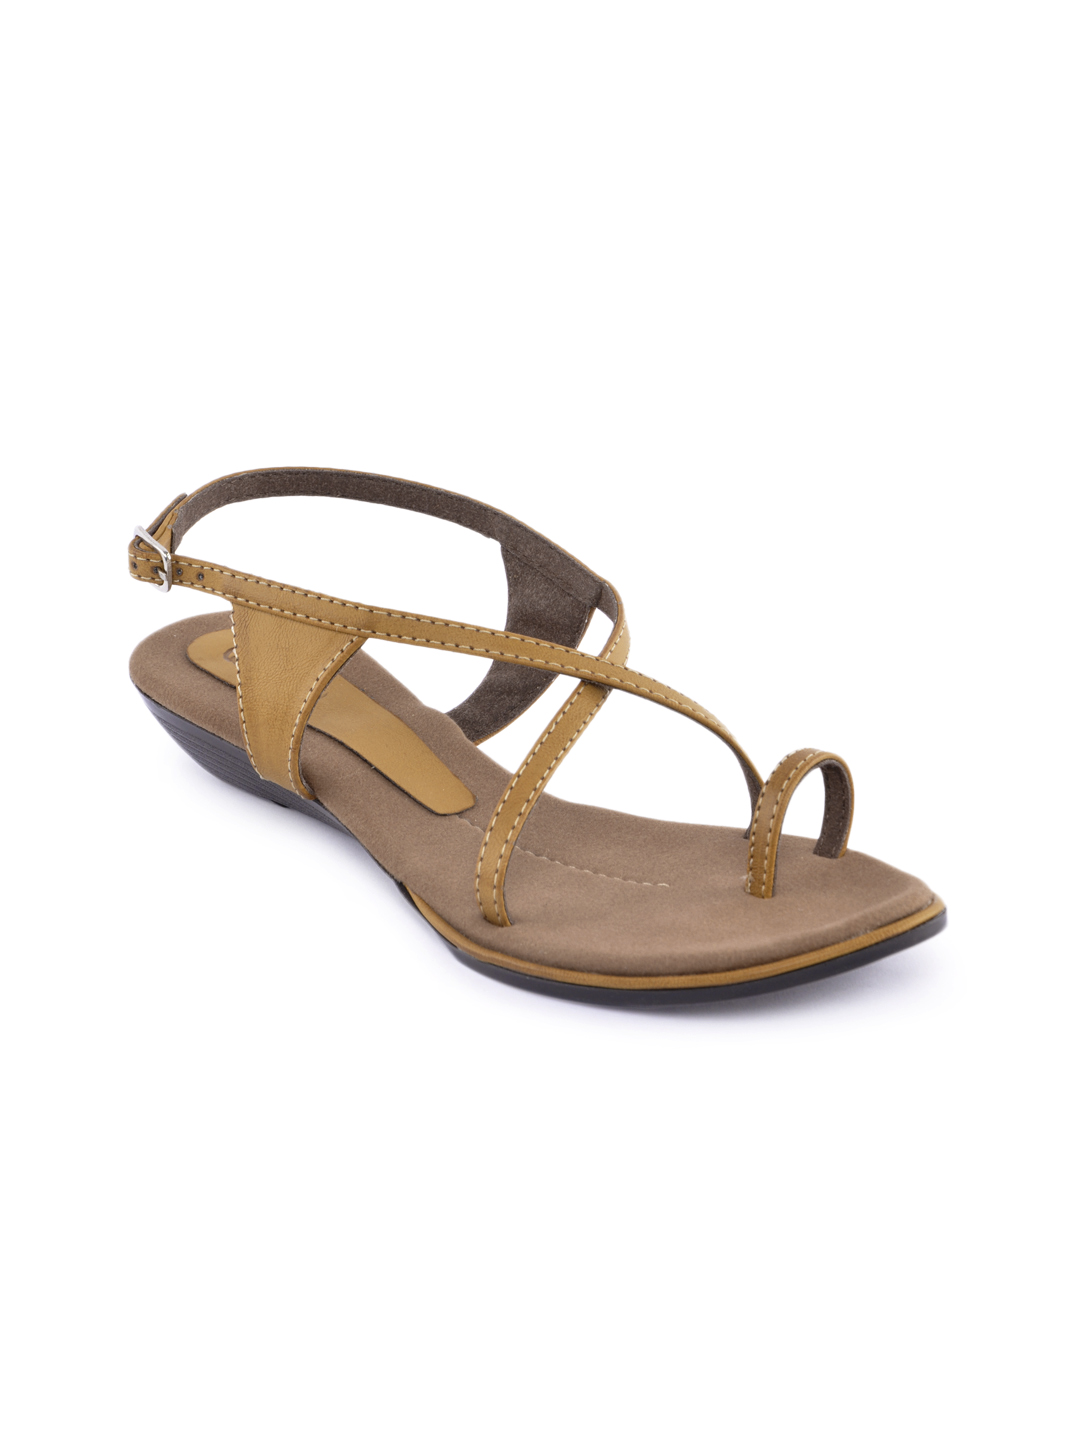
Catwalk Women Camel Casual Sandals
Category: Footwear / Shoes / Flats
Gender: Women
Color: Cream
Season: Winter 2015
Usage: Casual